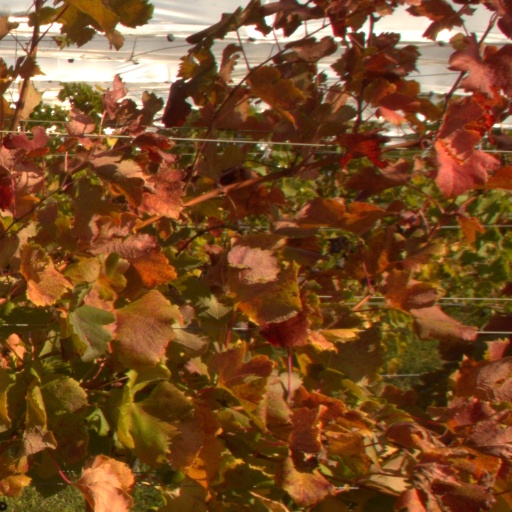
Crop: grape